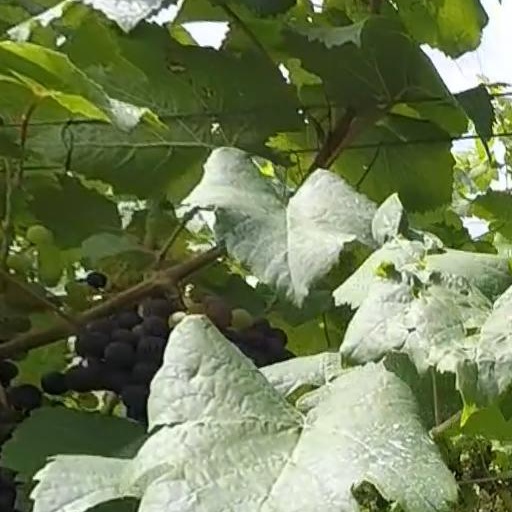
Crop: grape